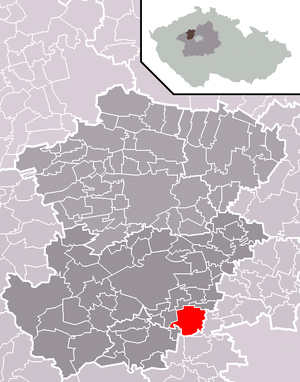
Hostouň est une commune du district de Kladno, dans la région de Bohême-Centrale, en Tchéquie. Sa population s'élevait à 1 359 habitants en 2020.